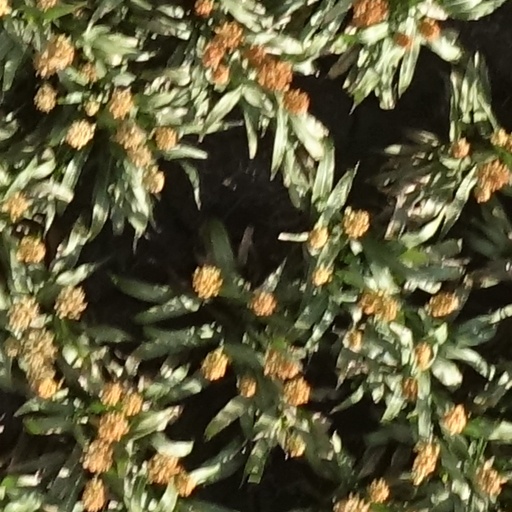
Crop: sorghum